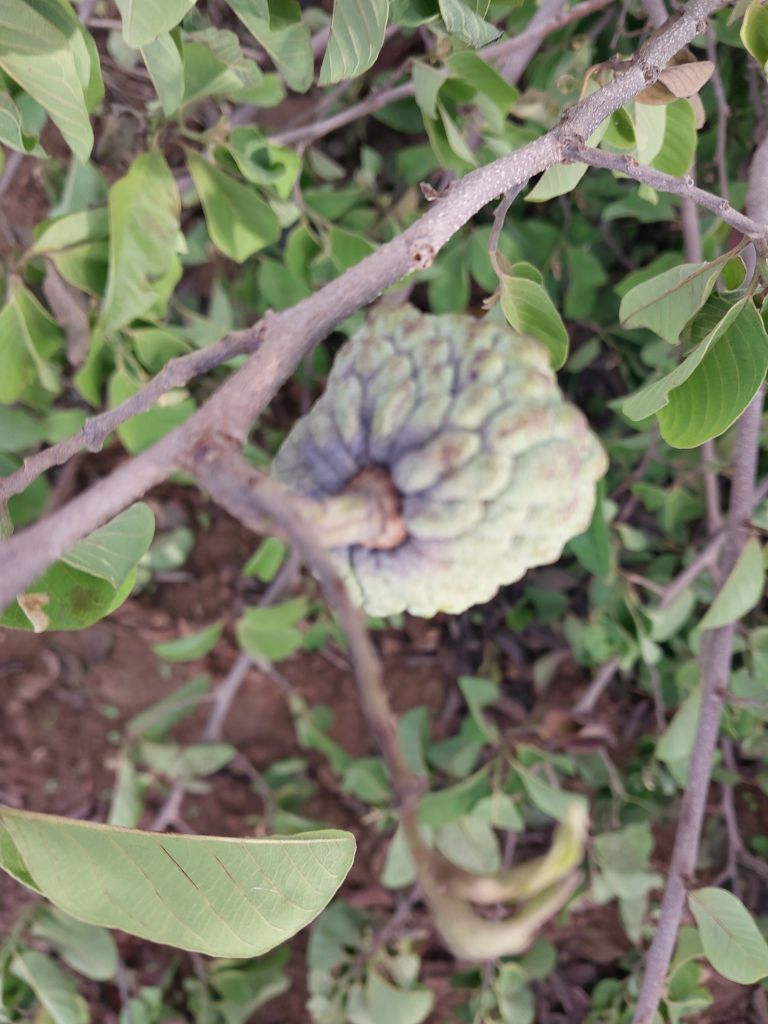
Disease label: Blank Canker